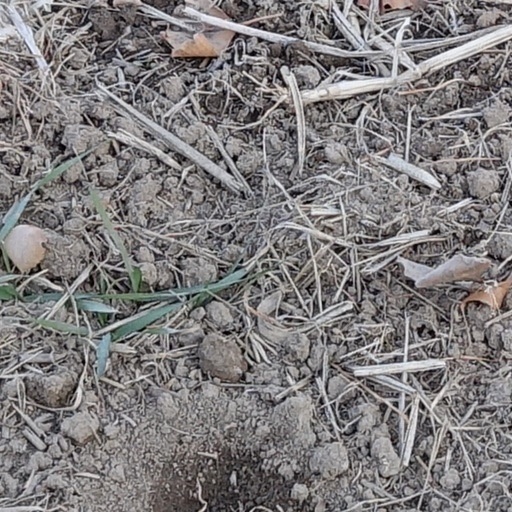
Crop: wheat